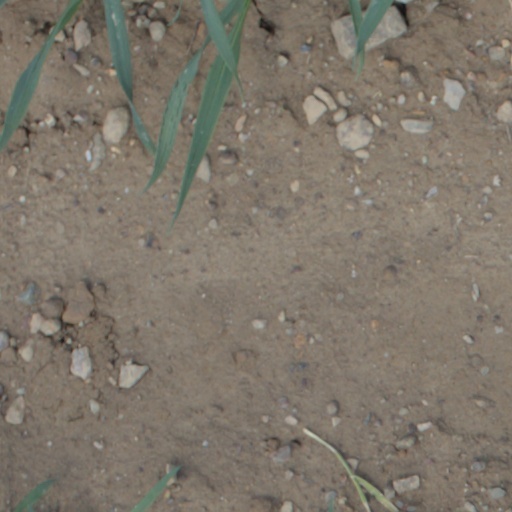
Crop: wheat